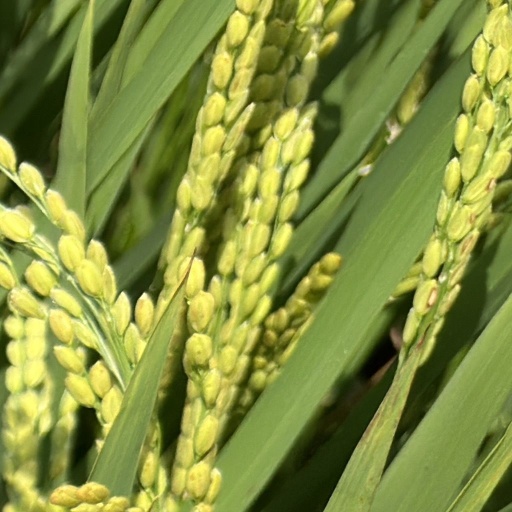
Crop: rice